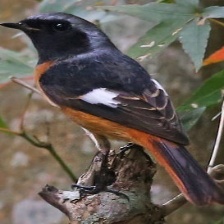
Species: DAURIAN REDSTART
Scientific name: PHOENICURUS AUROREUS